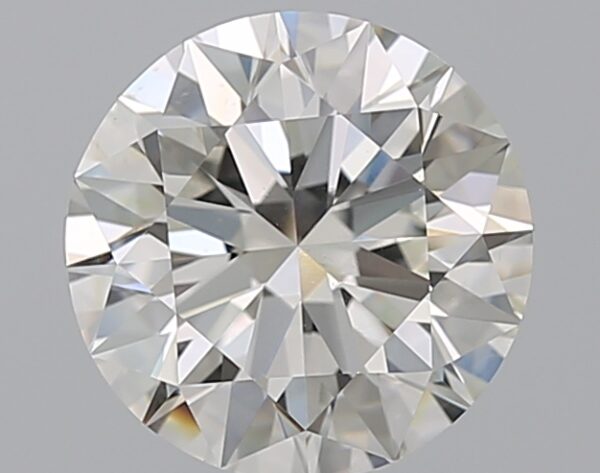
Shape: round
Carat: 2.51
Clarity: VS1
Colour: G
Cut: EX
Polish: EX
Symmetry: EX
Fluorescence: M
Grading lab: GIA
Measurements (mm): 8.63 x 8.69 x 5.37